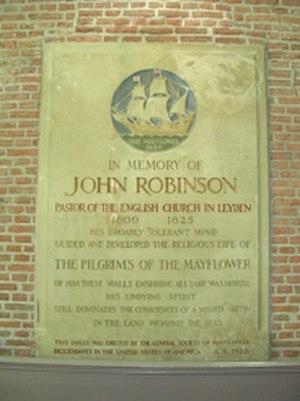
John Robinson est le pasteur des Pères pèlerins.